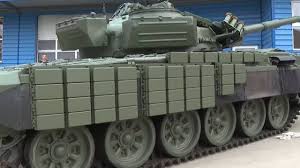
Label: T-72